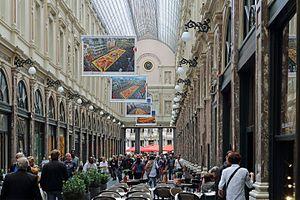
Bruxelles (Belgique)